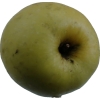
Label: Apple 13